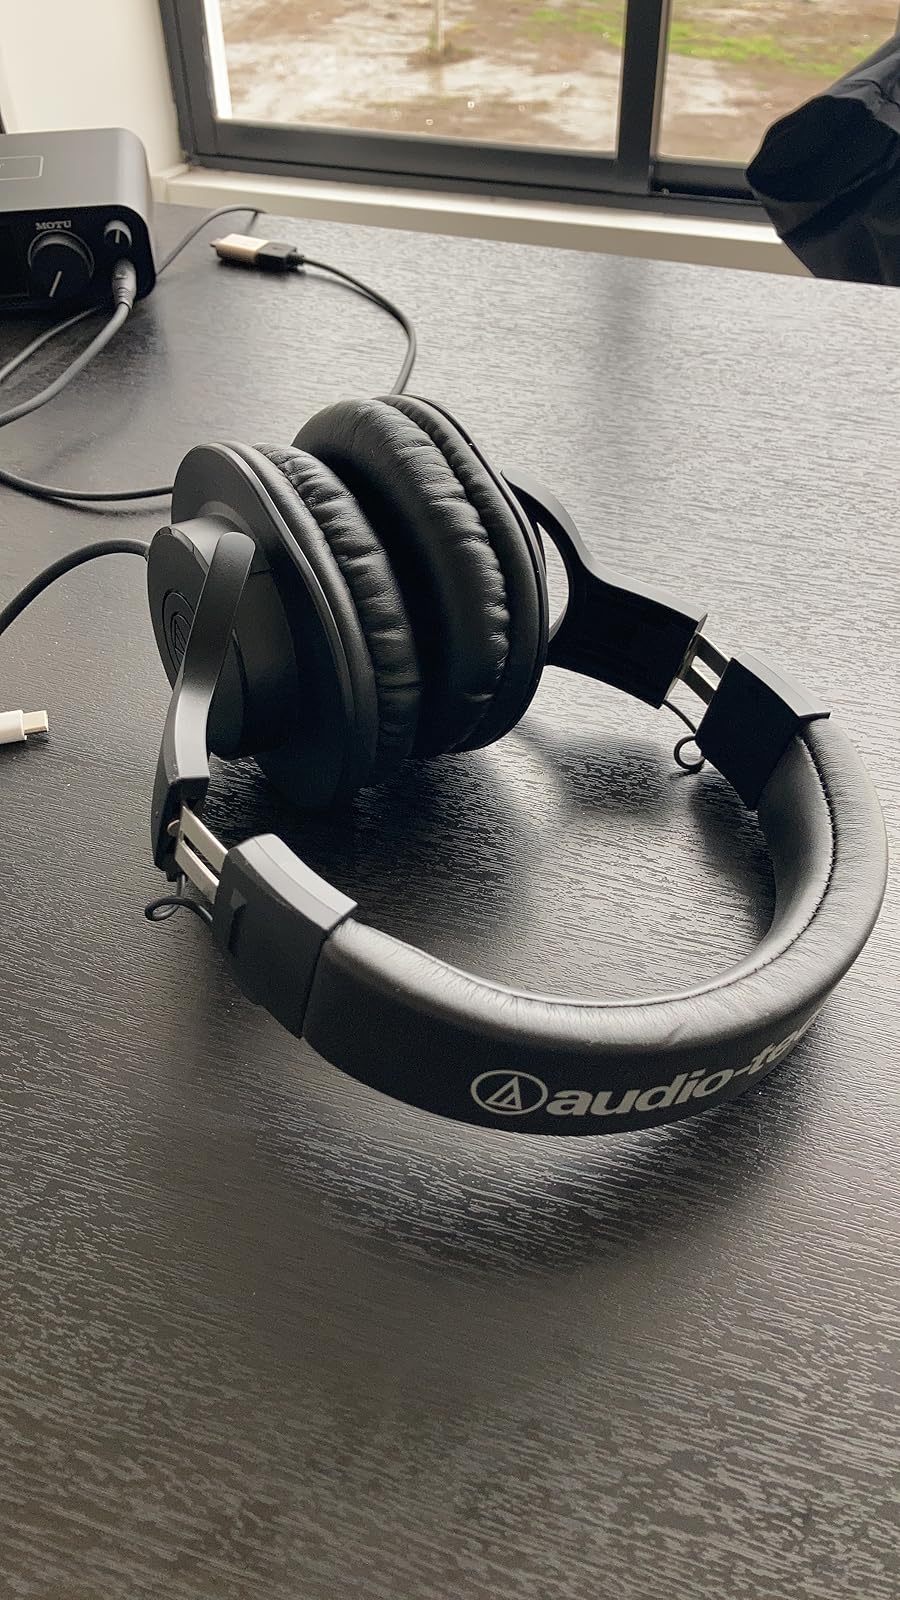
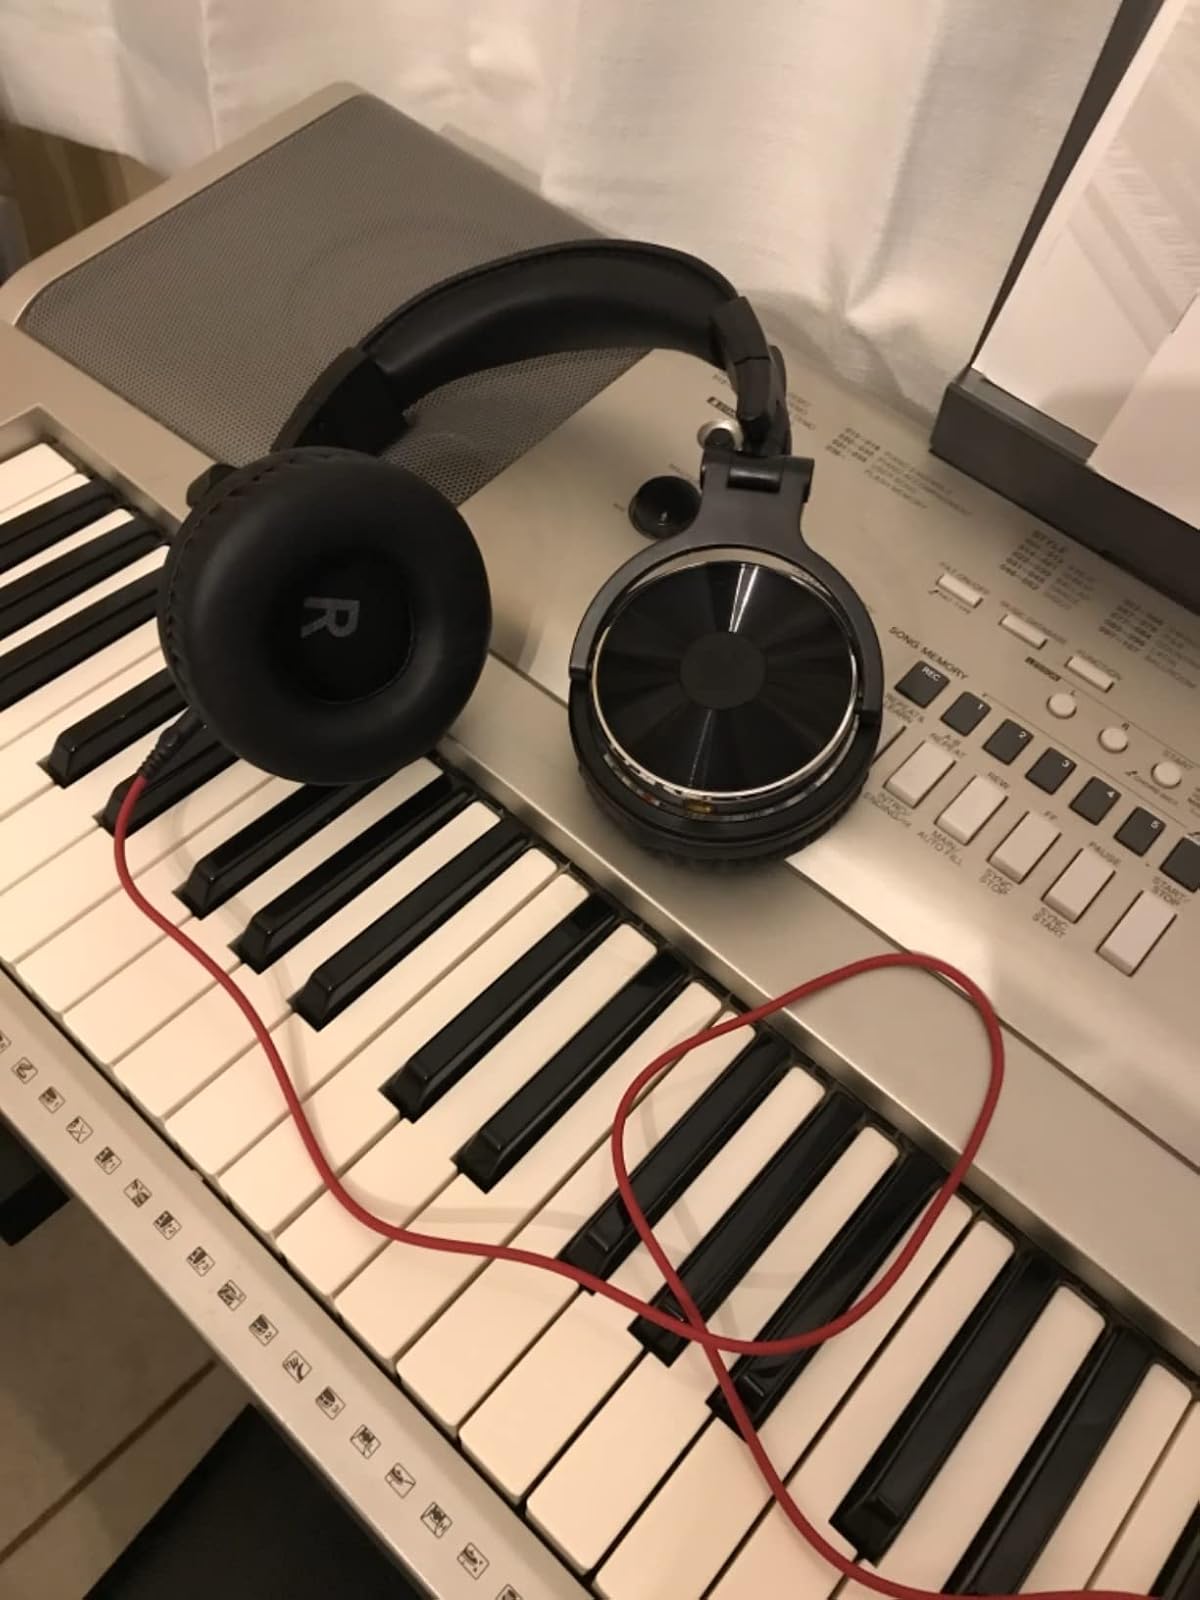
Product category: headphones
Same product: no